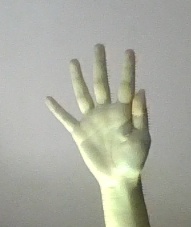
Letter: sheen